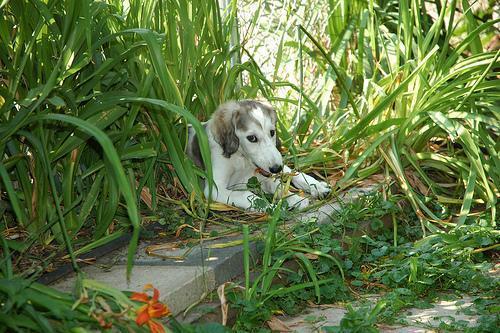
Saluki